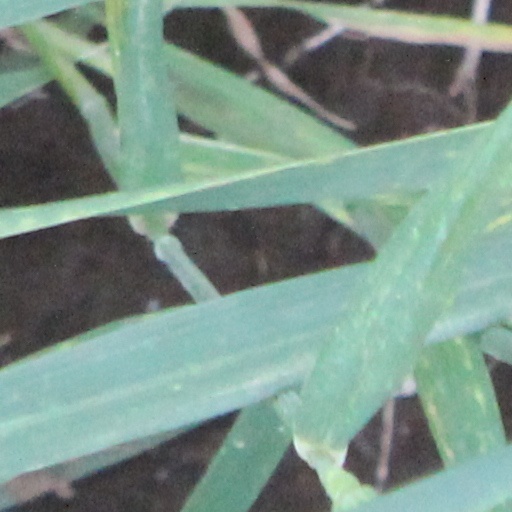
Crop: wheat